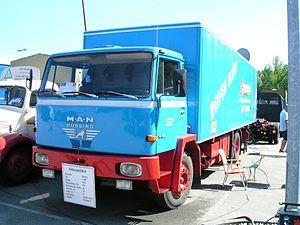
La société Büssing AG est un ancien constructeur allemand de camions et d'autobus, créé en 1903 par Heinrich Büssing dans la ville de Brunswick. L'entreprise est devenue assez rapidement un des plus importants constructeurs allemands de ces spécialités dans les années d'entre-deux-guerres. En 1971, la société est rachetée par son principal concurrents allemand, MAN SE.